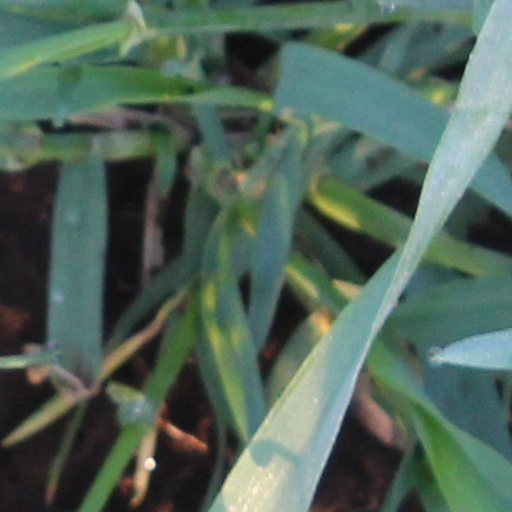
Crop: wheat